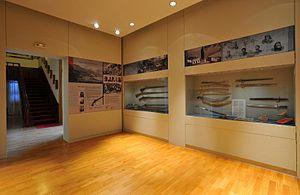
Le musée de la lutte pour la libération de la Macédoine occupe un bâtiment néo-classique de Thessalonique conçu par le célèbre architecte Ernst Ziller et réalisé en 1893. Les six salles du rez-de-chaussée illustrent l’histoire moderne et contemporaine de la Macédoine grecque. Elles présentent les développements sociaux, économiques, politiques et militaires qui ont formé la présence de l’Hellénisme dans la région. Cette approche permet au visiteur de se faire une image d’ensemble aussi bien des mouvements révolutionnaires qui ont agité la région que de la société du Sud des Balkans qui, en mutation rapide, s’efforce avec peine de trouver l’équilibre entre la tradition et la modernité.